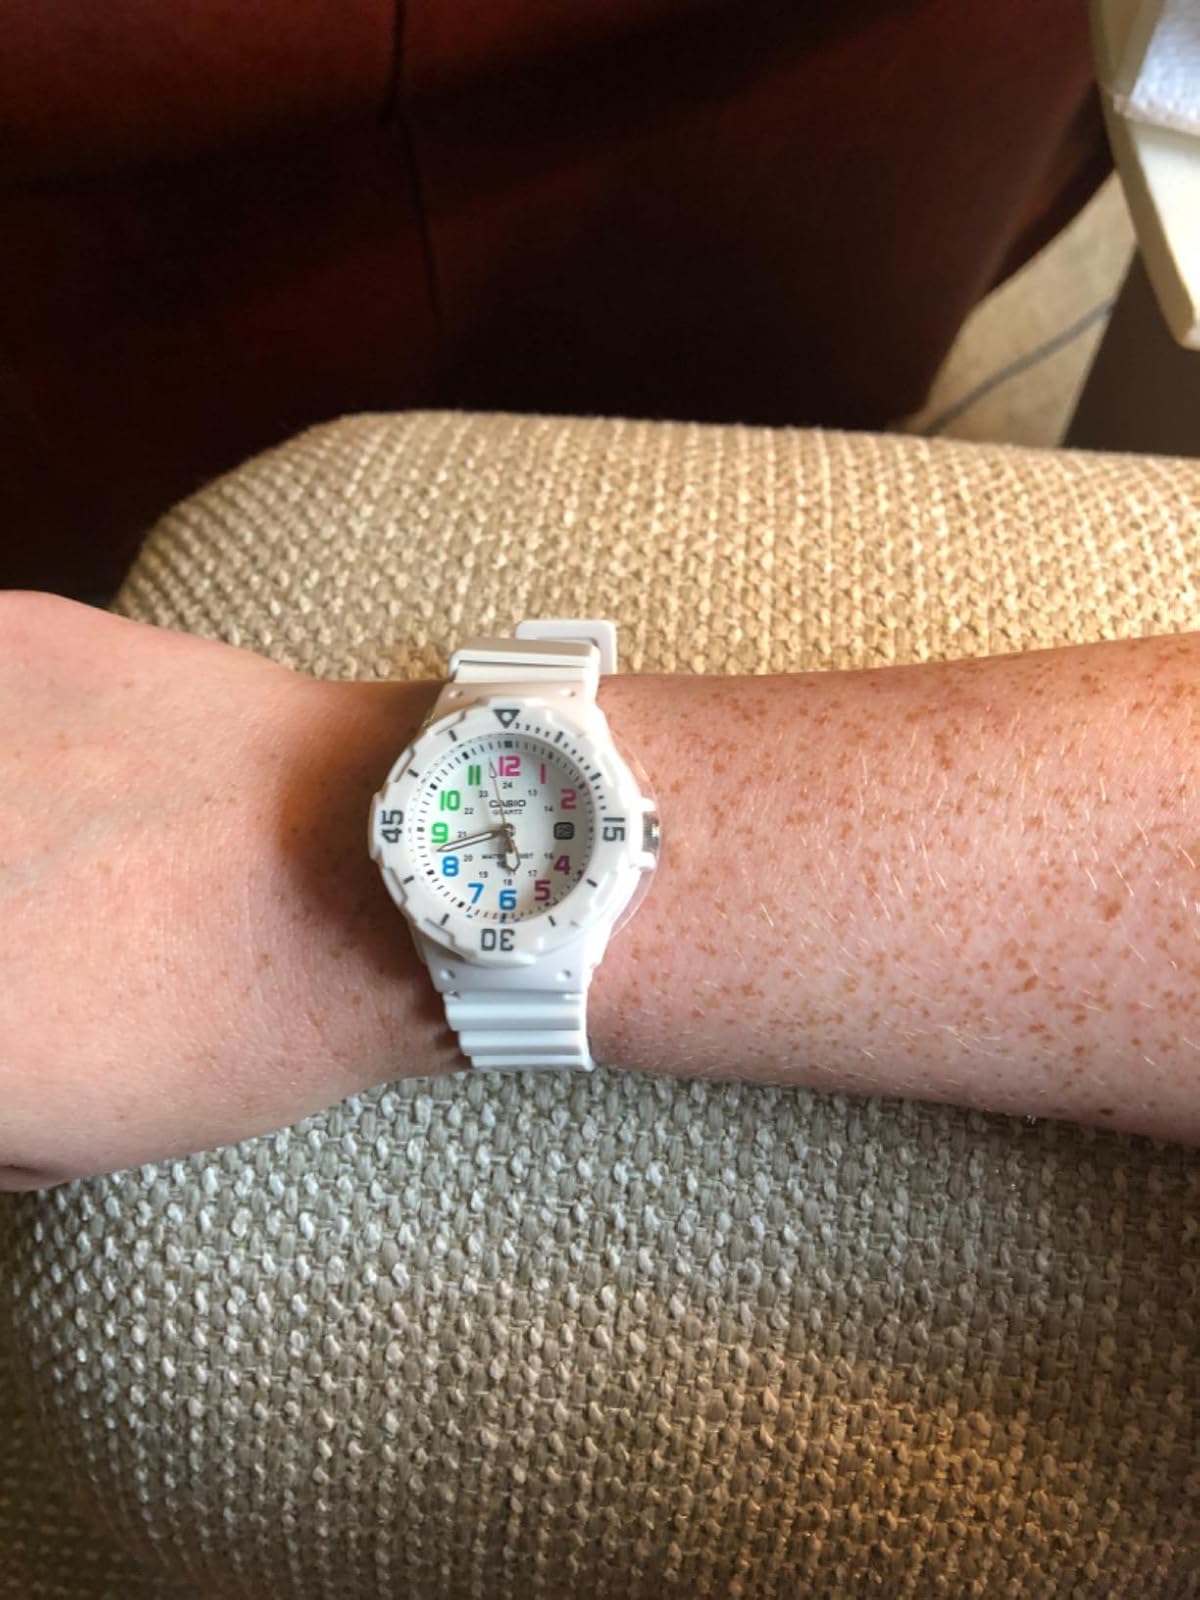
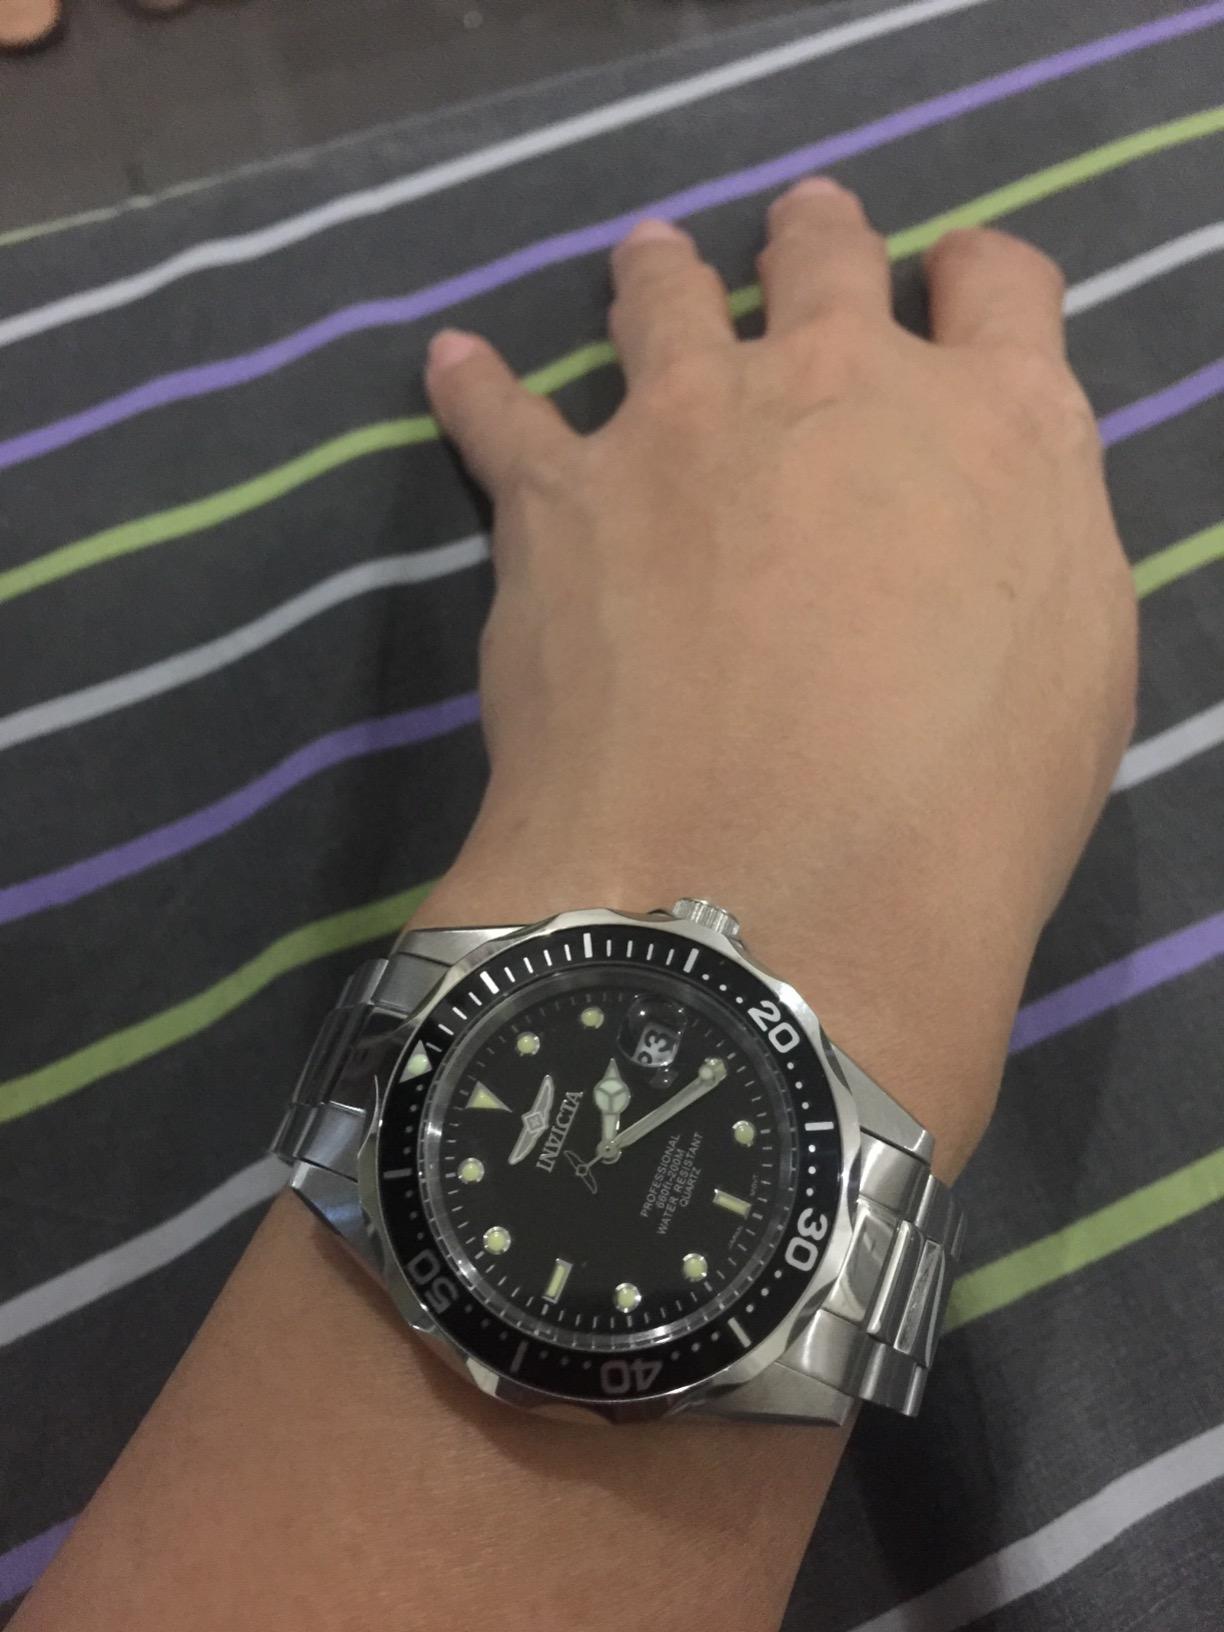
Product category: accessories_watch
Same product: no